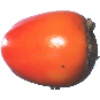
Label: kaki